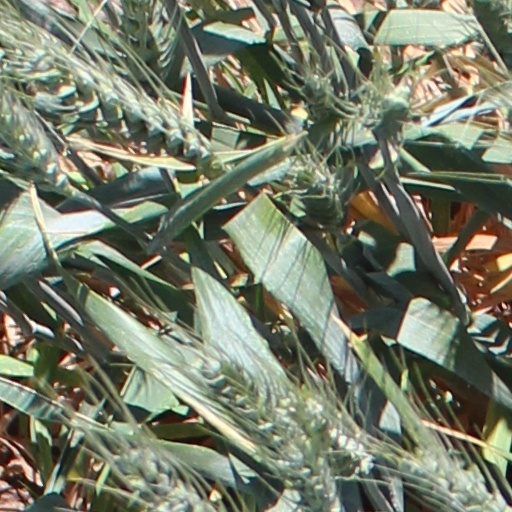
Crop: wheat